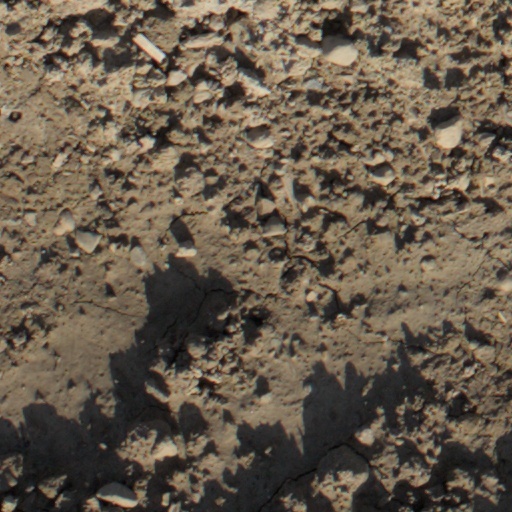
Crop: wheat